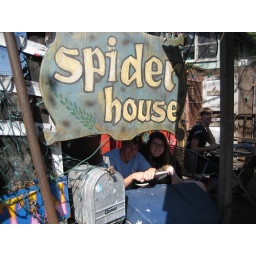
David and Melanie sitting in a little car under the Spider House sign.